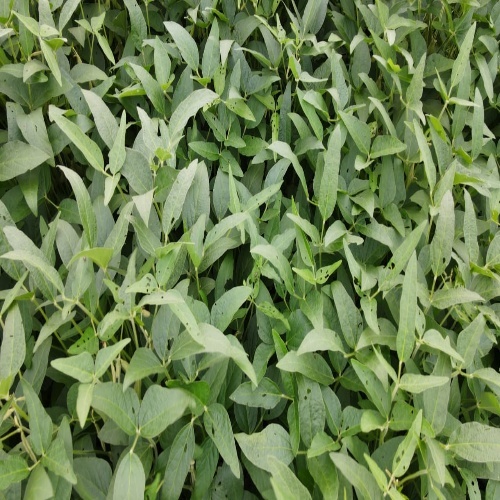
Label: Diabrotica_speciosa